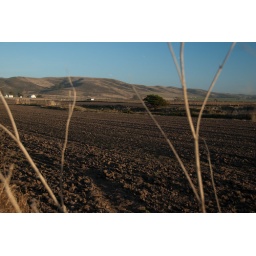
a field by the coast